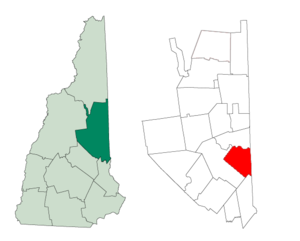
Effingham est une municipalité américaine située dans le comté de Carroll au New Hampshire. Selon le recensement de 2010, sa population est de 1 465 habitants.